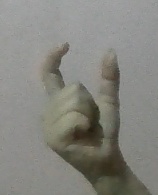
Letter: nun